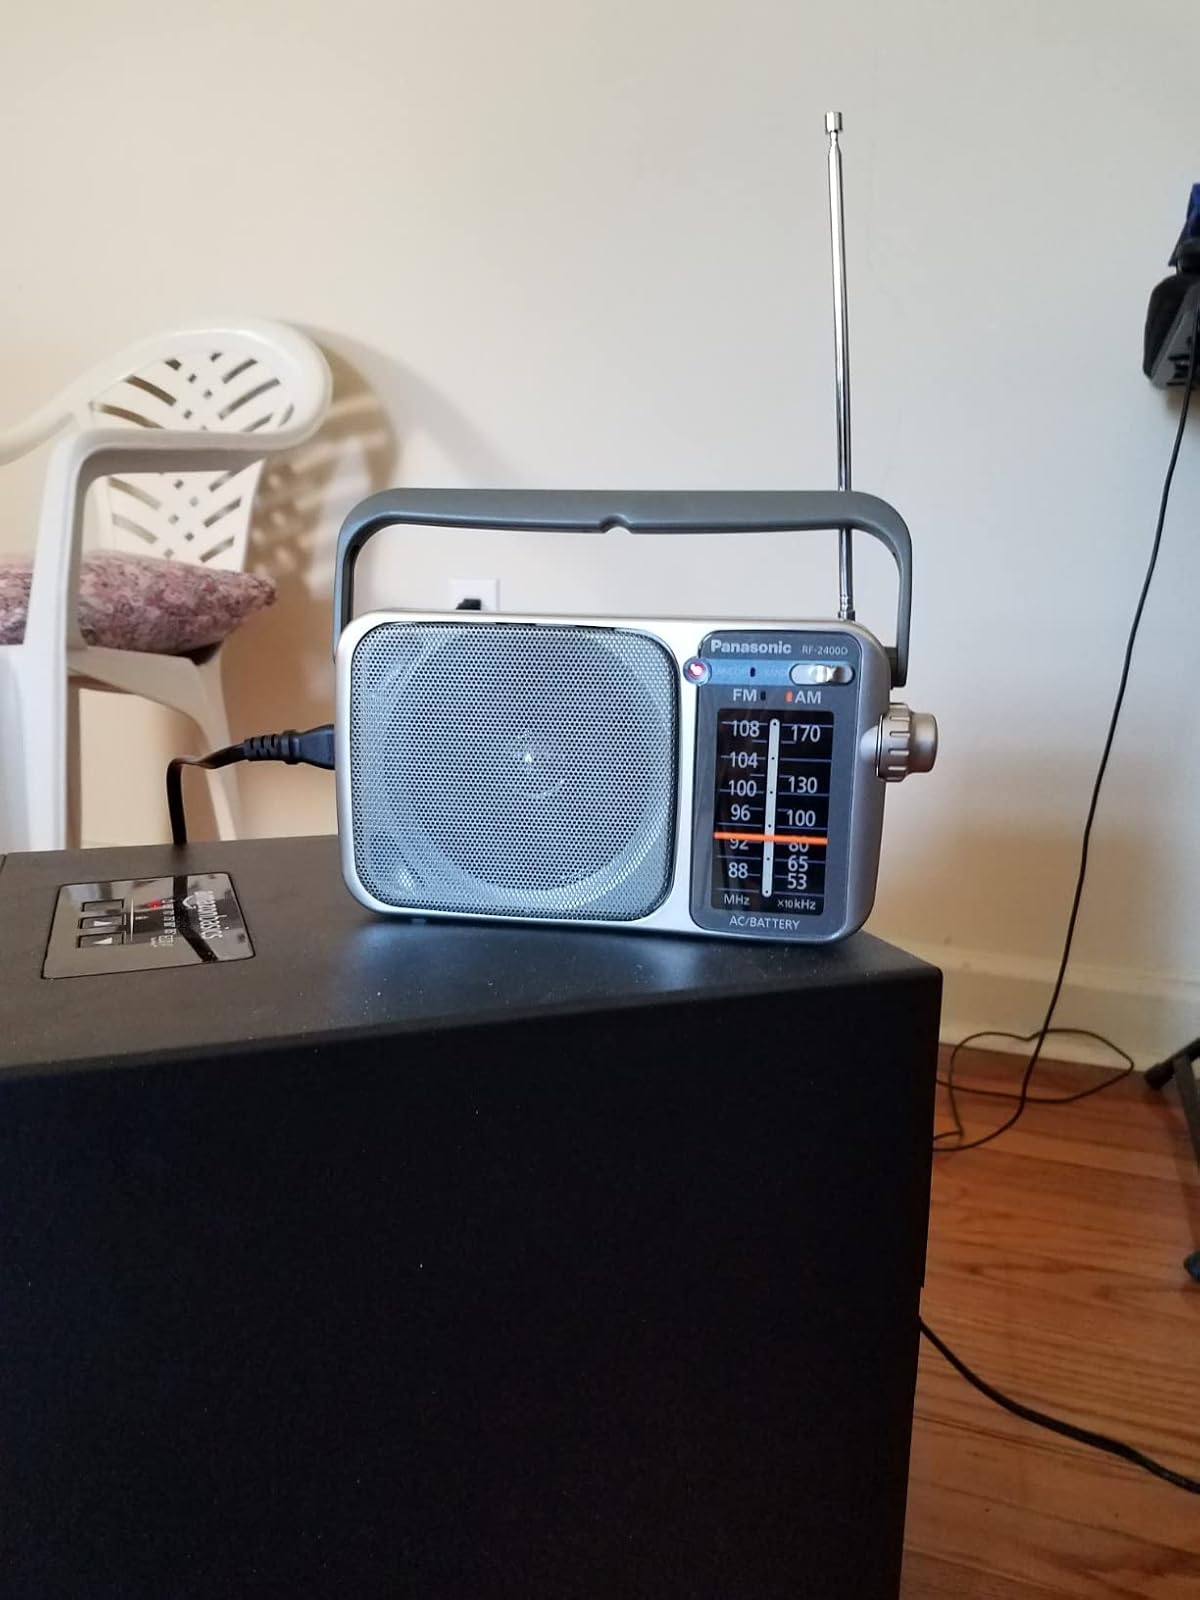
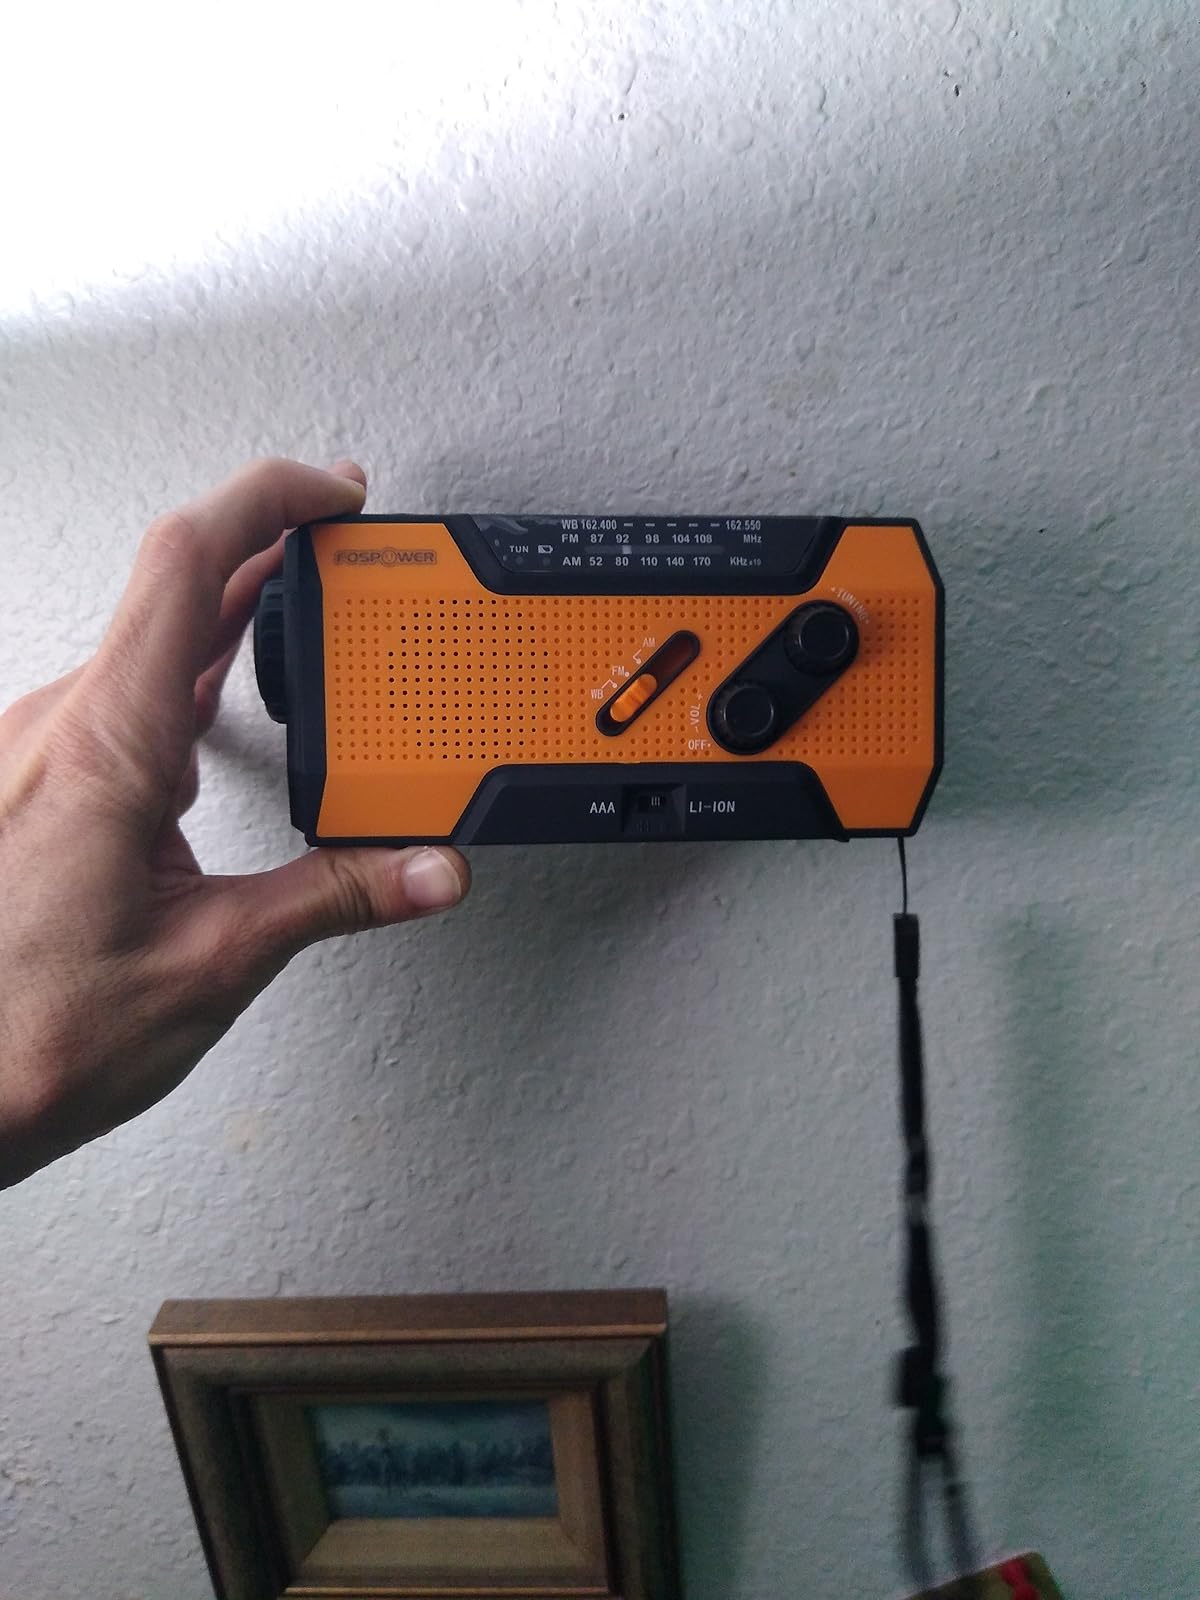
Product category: radio
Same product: no